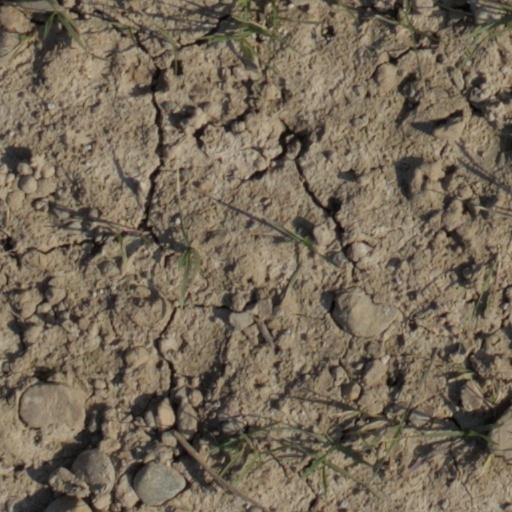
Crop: wheat